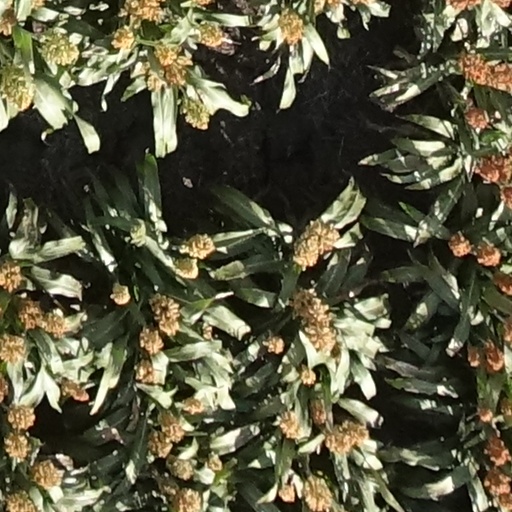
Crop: sorghum